Dr. Robotnik's Mean Bean Machine

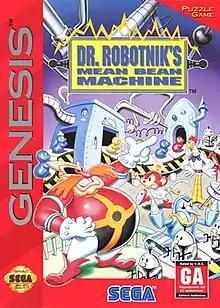
North American cover art

Dr. Robotnik's Mean Bean Machine is a falling block puzzle video game developed by Compile and published by Sega. It was released for the Sega Genesis / Mega Drive and Game Gear in 1993 and ported to the Master System in 1994.